Ring (mathematics)

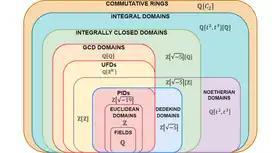
Hierarchy of several classes of rings with examples.

In algebraic geometry, UFDs arise because of smoothness. More precisely, a point in a variety (over a perfect field) is smooth if the local ring at the point is a regular local ring. A regular local ring is a UFD.